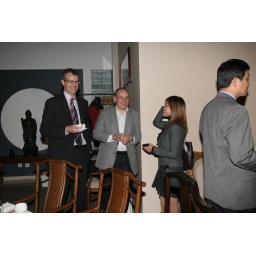
Mads in dark blue suit whom I owe a cup of coffee to